Western House (Brighton, Michigan)

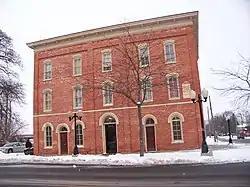

The Western House, also known as the Brighton Hotel, is a former hotel and boarding house at 500 West Main Street in Brighton, Michigan. It was listed on the National Register of Historic Places in 1986. The building now houses the Brewery Becker.